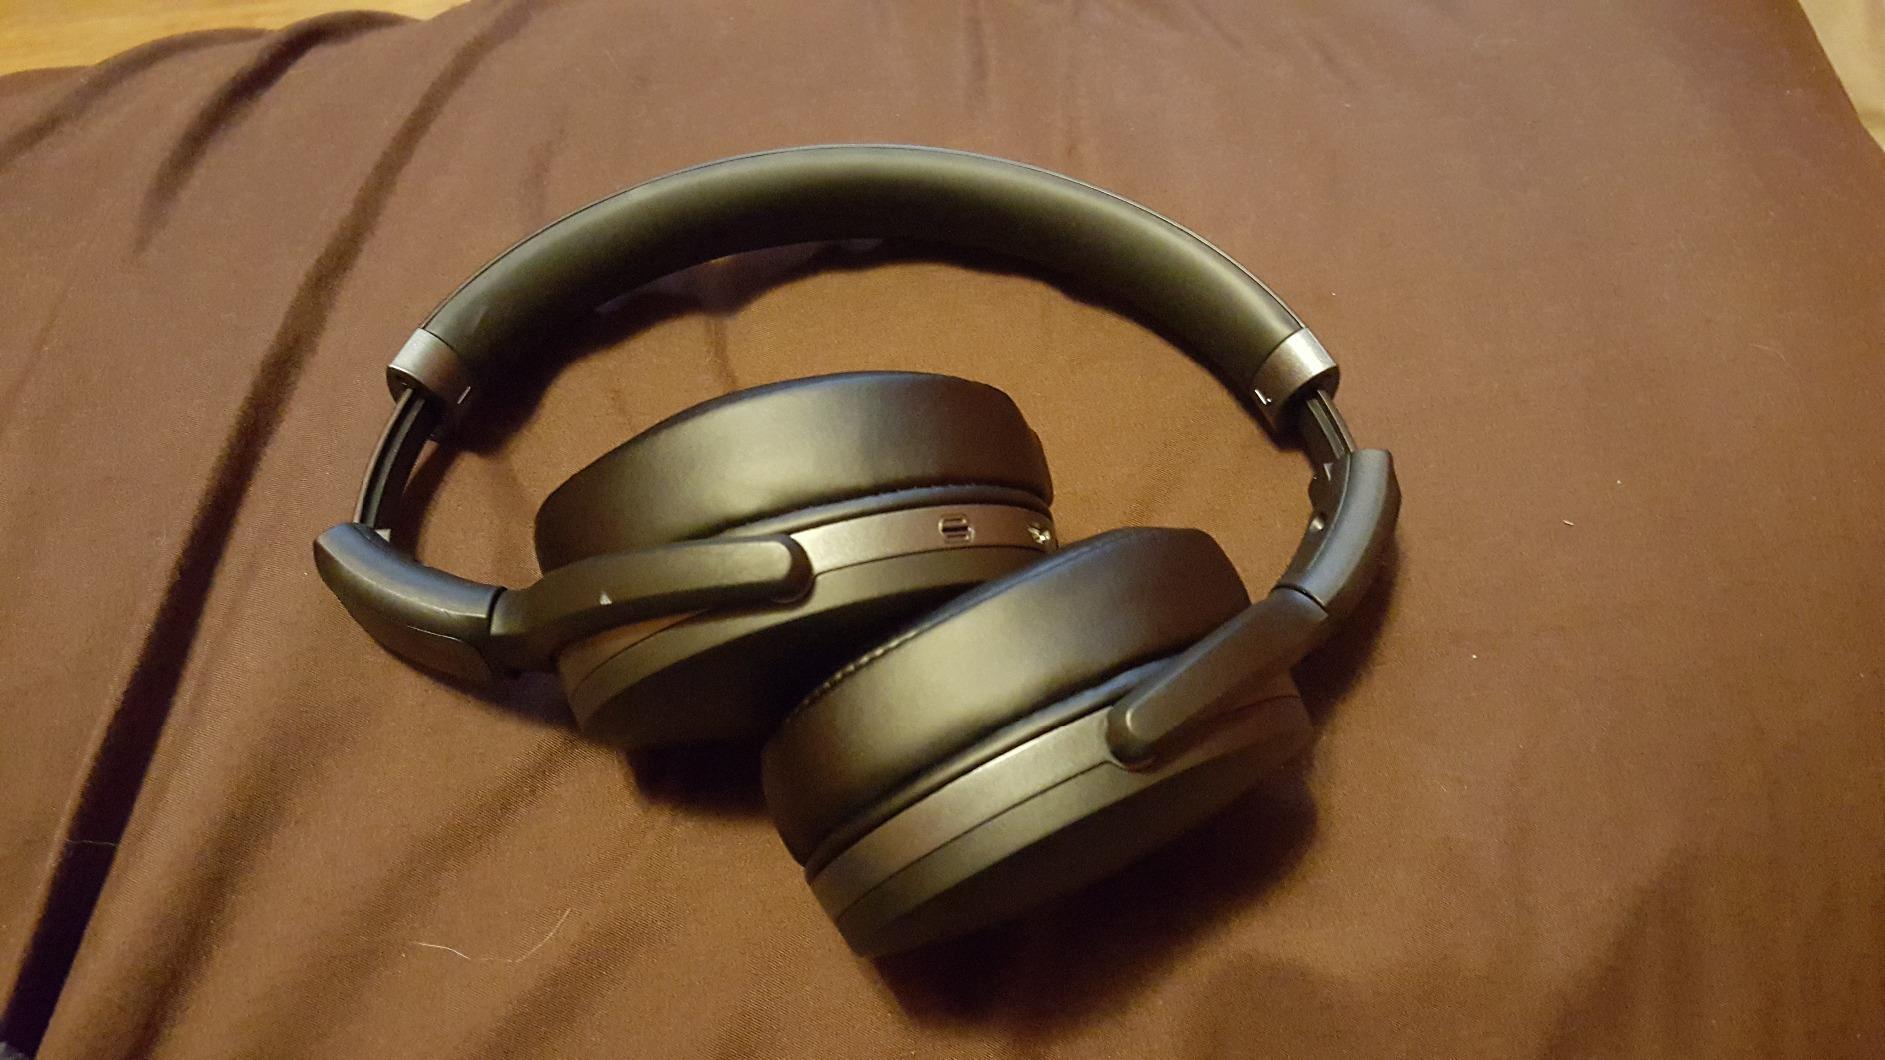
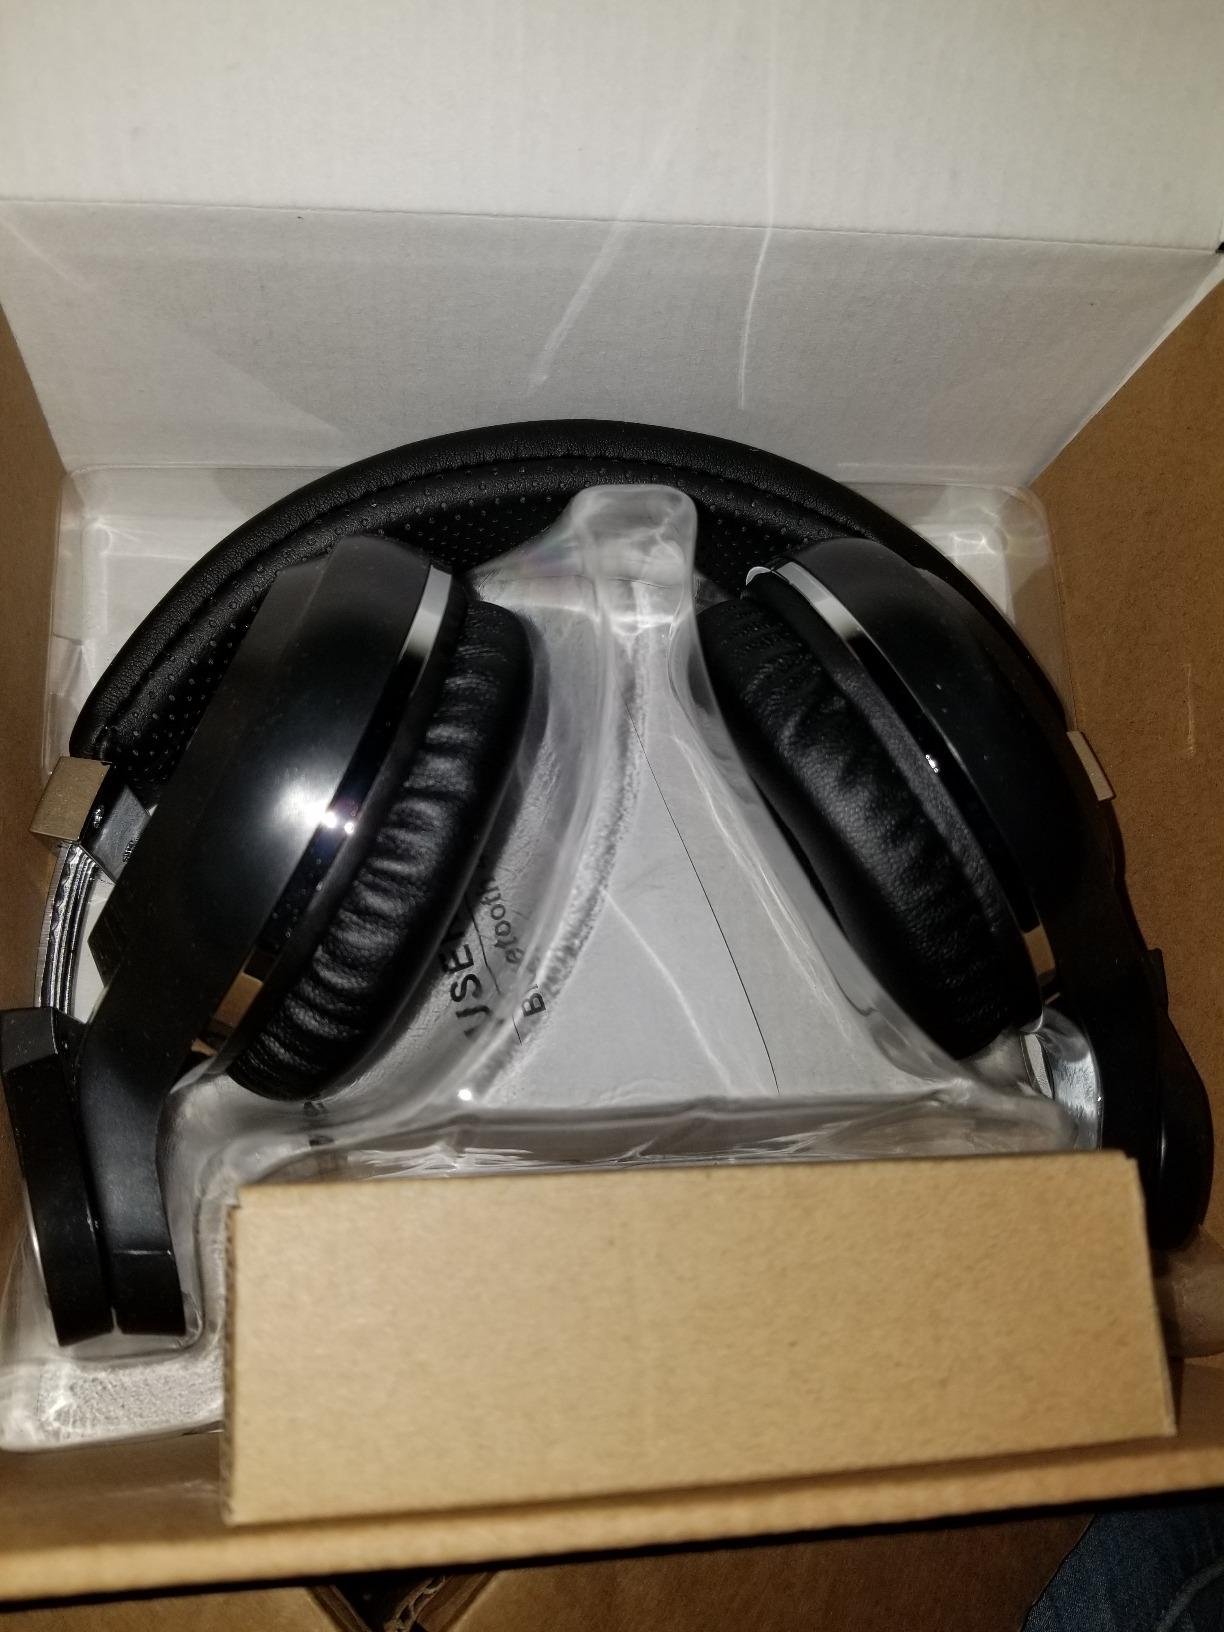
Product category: headphones
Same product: no